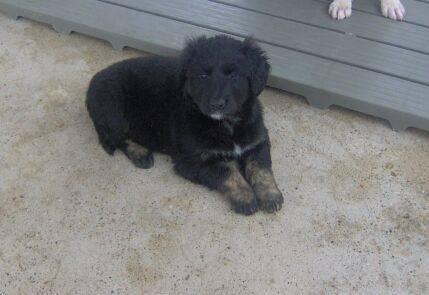
dog